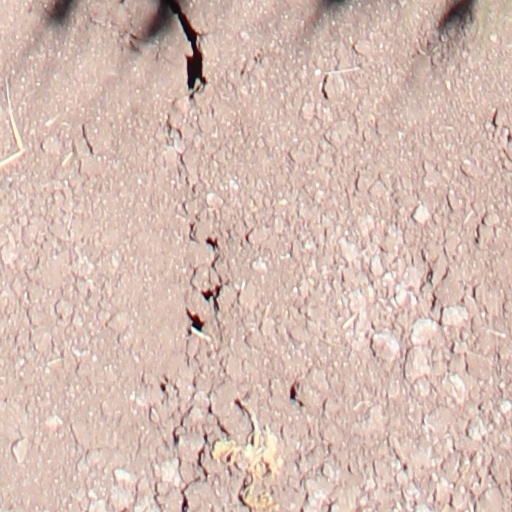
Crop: wheat